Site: brandenburg
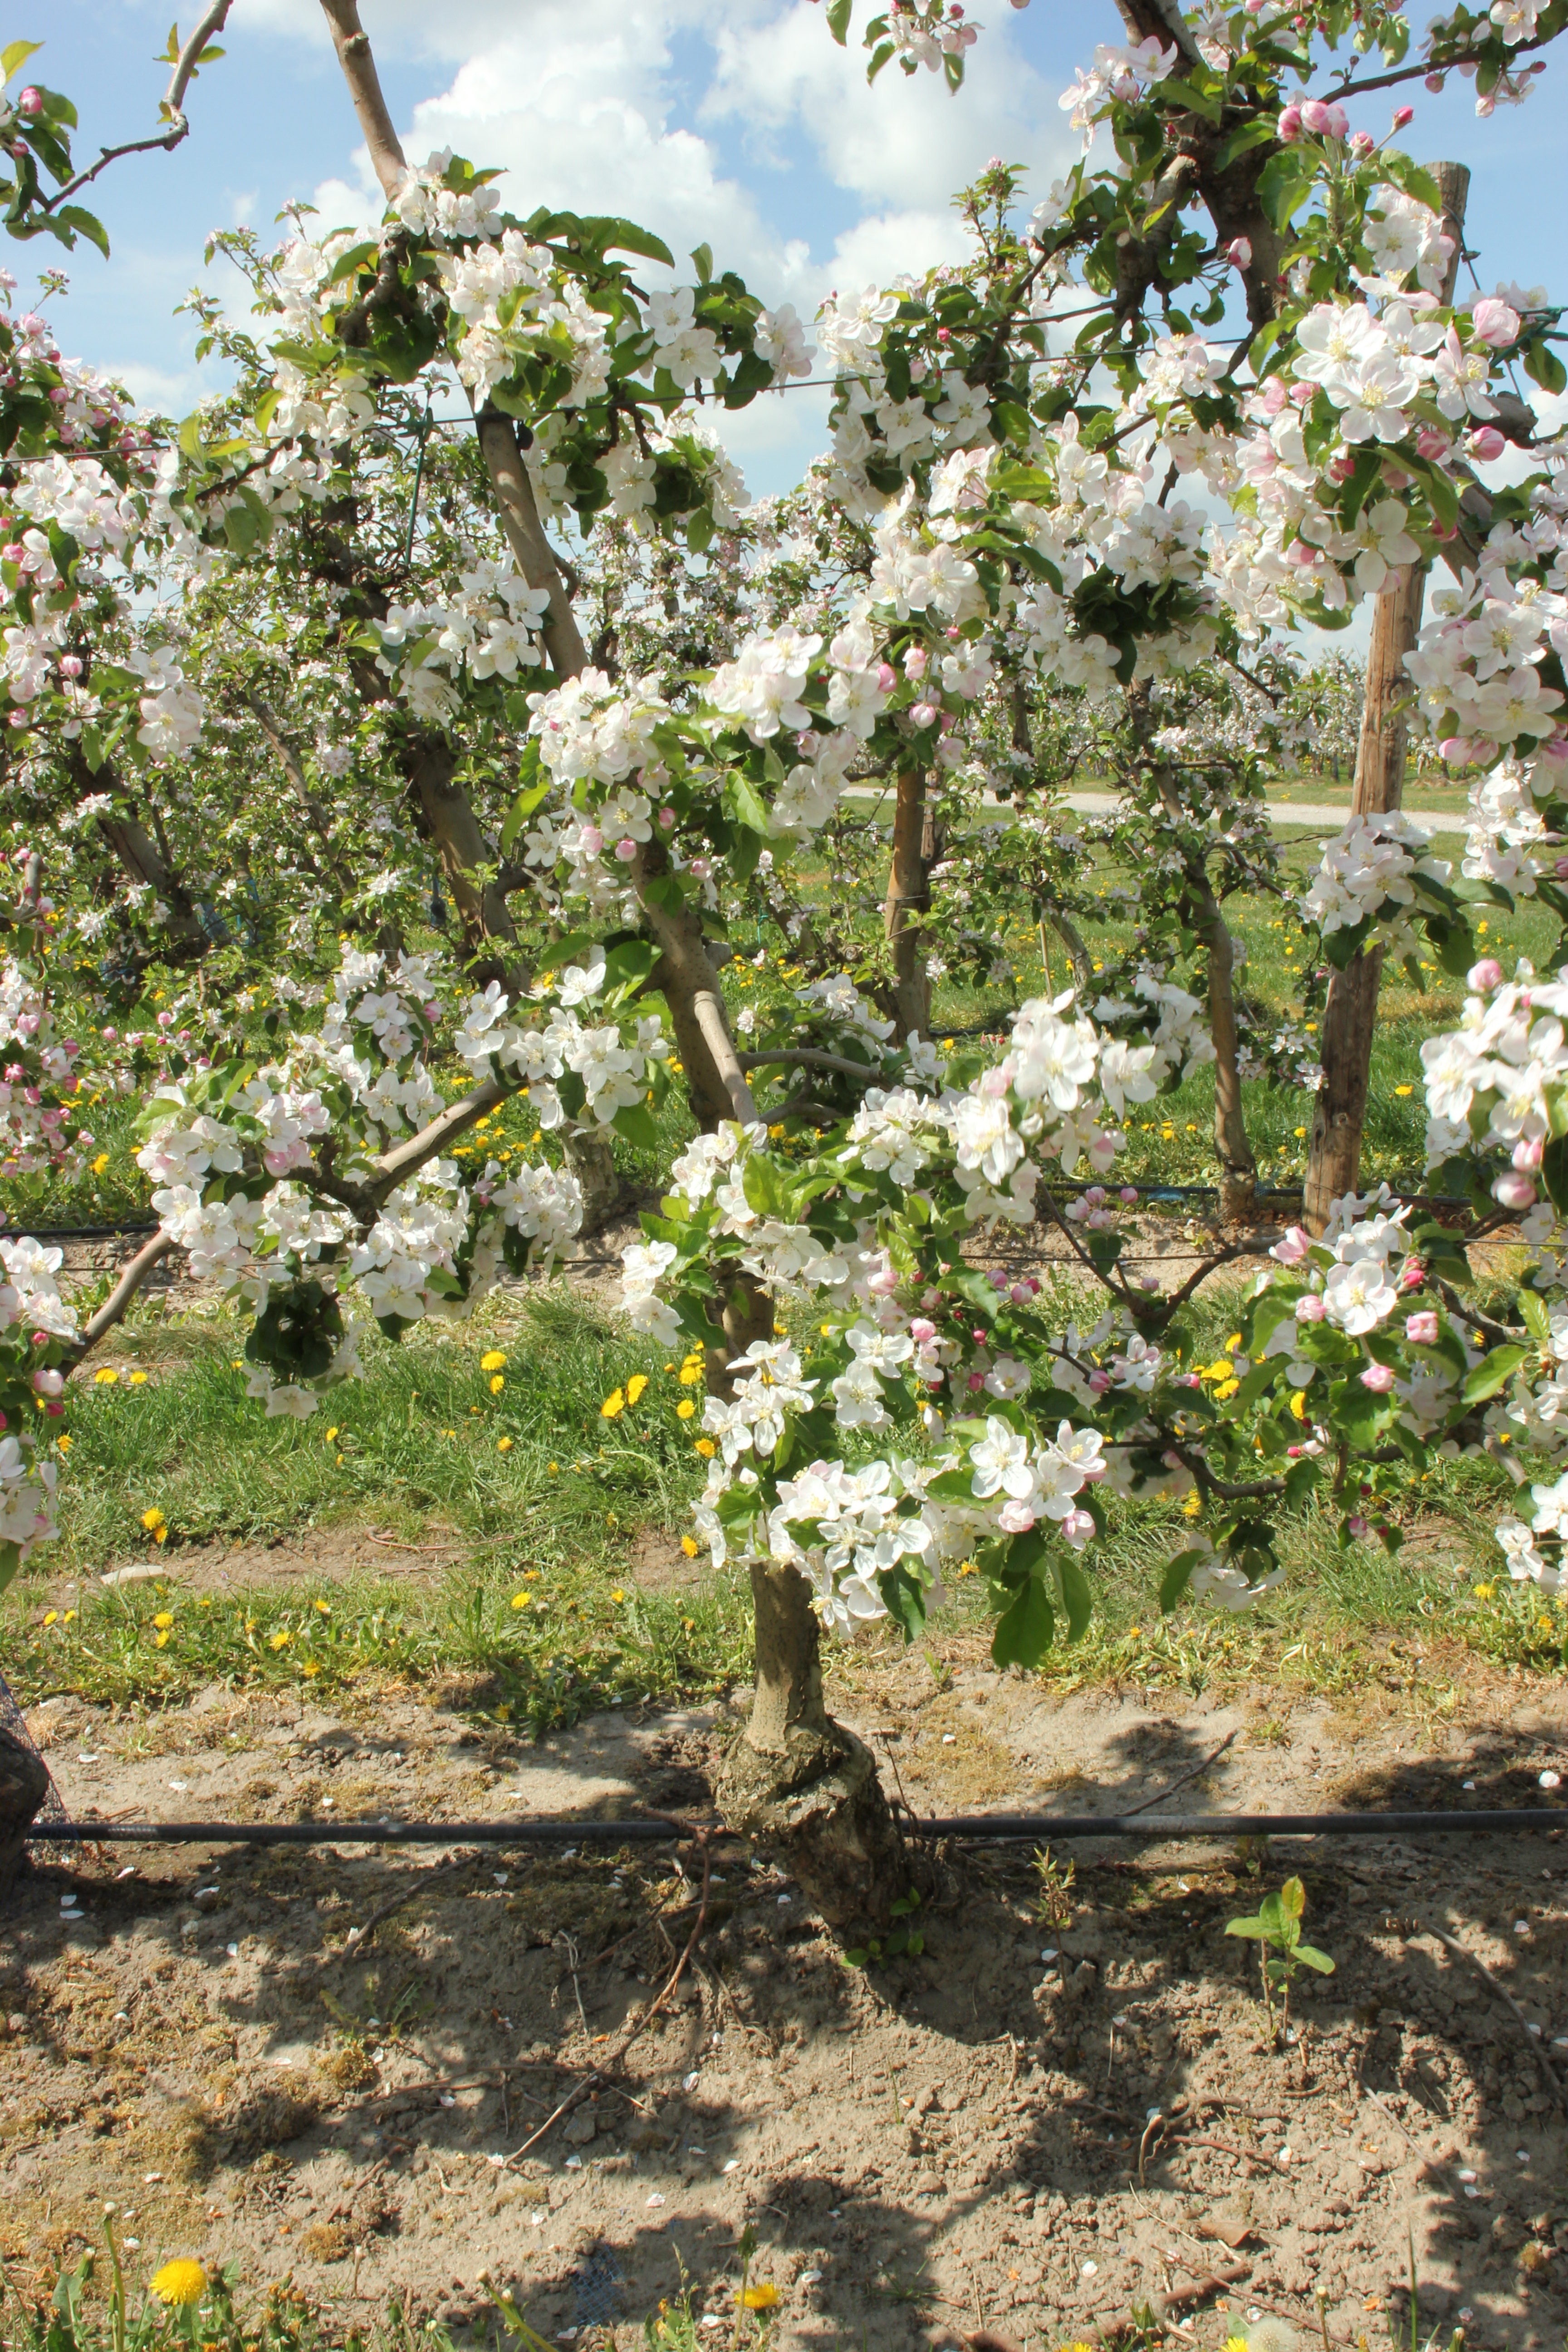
Growth stage (BBCH 65): Flowering